Swedish intervention in the Thirty Years' War

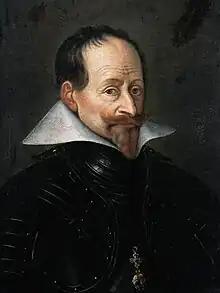
Maximilian I, Elector of Bavaria, Duke of Bavaria, Elector of Bavaria (Elector Palatine) and president of the Catholic League. Maximilian was a skilled politician and one of the principal beneficiaries of the Thirty Years' War. After the revolt of Frederick V against Ferdinand, which sparked the whole conflict, Maximilian was rewarded with Frederick's electoral dignity. Frederick, as a descendant of the Wittelsbach house was Elector Palatine and Imperial Vicar and thereby held the honor of being among other things the first to vote in Imperial elections. His electoral dignity was the most prestigious in the empire, and its passage to Maximilian increased his prestige considerably.

Magdeburg was at this point in a desperate position. Although initially there had been only 6,000 Imperial forces observing the town under Pappenheim, Tilly had by mid-April brought 25,000 men to take the city. Falkenburg had been sent to bring the city to the highest level of defense that he could given the means that he had at his disposal. He had brought the force defending the city to 2,500 men in addition to the city militia. However, now the colonel had a much larger force in front of him – and despite the positive news of Swedish victories in the east – given the situation that prevailed in Magdeburg these were not received very well. Moral in the city was low. The governor of the town, the town council, the people of the city and the strong minority of Catholic supporters were constantly bickering. In the beginning of May Tilly started to negotiate with the town. He was fearful of the Swedish relieving the siege, and was therefore eager to see it brought back into Imperial possession by any means. However, nothing came of these negotiations in time. By 19 May, Tilly was so fearful that he proposed making a final assault on the city. By this point the only surrender he would accept from the town was an unconditional one. The town council agreed to surrender the city, but Falkenburg requested to have an audience with the council at 4 am on the following morning to talk them out of it. Despite the fact that the Imperial negotiator was still in the city awaiting the final answer of the city council, Tilly ordered the final assault on the city. Many of the officers and soldiers had abandoned the defensive works because they knew the final decision of the town council was being made. Falkenburg, hearing of the assault despite the fact that Tilly was supposed to be awaiting the council's answer, summoned all the men that he could and led an effort against the assault. Although he achieved some initial successes, Falkenburg died in the defense. Shortly thereafter the city was sacked.